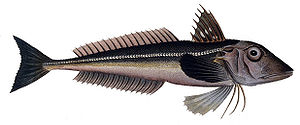
Knurhaner
"Knurhaner er en familie af ulkefisk, der lever i saltvand i tempererede og subtropiske farvande. Knurhanernes hoveder har et panser af ben, og deres brystfinner har nogle lange """"stråler"", der er forsynet med organer, hvormed fiskene kan føle og smage, og de bruges til at opdage byttedyr i form af krebsearter og mindre fisk.